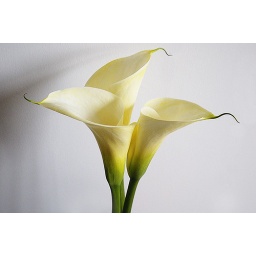
flower by the wall